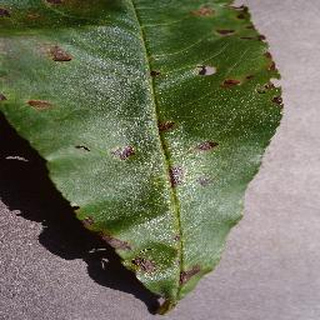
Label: peach_bacterial_spot